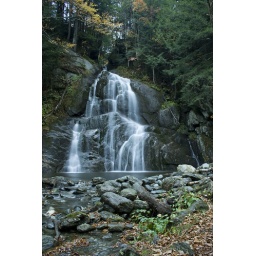
I found this on the side of the road on my way home in the middle of vermont.